Simon Fraser University

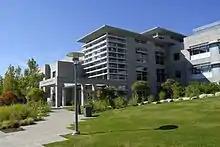
Technology and Science Complex 2 (TASC 2), housing major research laboratories and offices

Simon Fraser University has three campuses, each located in different parts of Greater Vancouver. SFU's original campus is located in Burnaby, atop Burnaby Mountain. The Vancouver campus consists of multiple buildings in downtown Vancouver and the Surrey campus is located inside Central City.